New York Journal-American

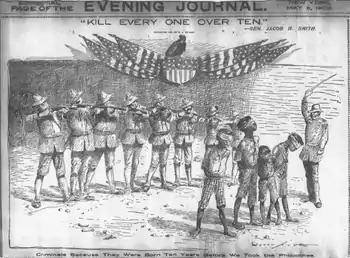
One of the "New York Journal"s most infamous cartoons, depicting Philippine–American War General Jacob H. Smith's order "Kill Everyone over Ten," from the front page on May 5, 1902.

The "Evening Journal" was home to famed investigative reporter Nellie Bly, who began writing for the paper in 1914 as a war correspondent from the battlefields of World War I. Bly eventually returned to the United States and was given her own column that she wrote right up until her death in 1922.